Candy (unit)

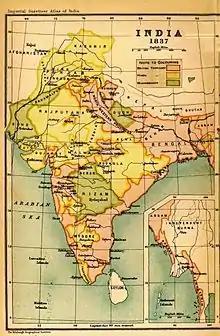
British India is shown in pink on this 1837 map. The Madras Presidency is in the southeast, the Bombay Presidency is in the west and the Bengal Presidency is in the northeast.

The candy or candee (Marathi: खंडी, "khaṇḍī"; Tamil: கண்டி, "kaṇṭi"; Malayalam: കണ്ഡി, "kaṇḍi", കണ്ടി, "kaṇṭi"), also known as the maunee, was a traditional South Asian unit of mass, equal to 20 maunds and roughly equivalent to 500 pounds avoirdupois (227 kilograms). It was most used in southern India, to the south of Akbar's empire, but has been recorded elsewhere in South Asia. In Marathi, the same word was also used for a unit of area of 120 bighas (25 hectares, very approximately), and it is also recorded as a unit of dry volume.